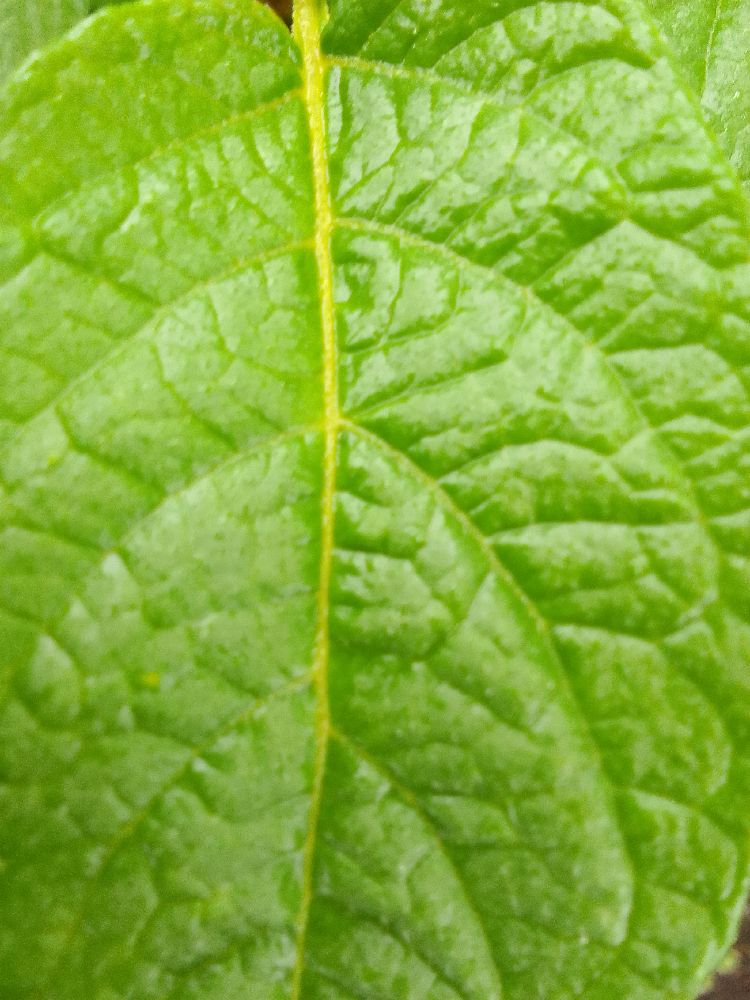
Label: Healthy